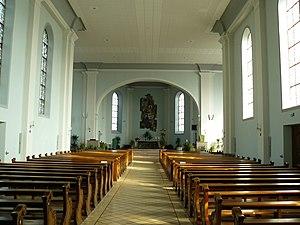
Intérieur de l'église Saint Martin
Hilsenheim est une commune française située dans le département du Bas-Rhin, en région Grand Est.